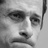
Emotion: sad